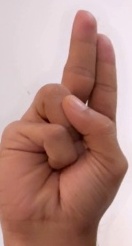
ASL sign: U